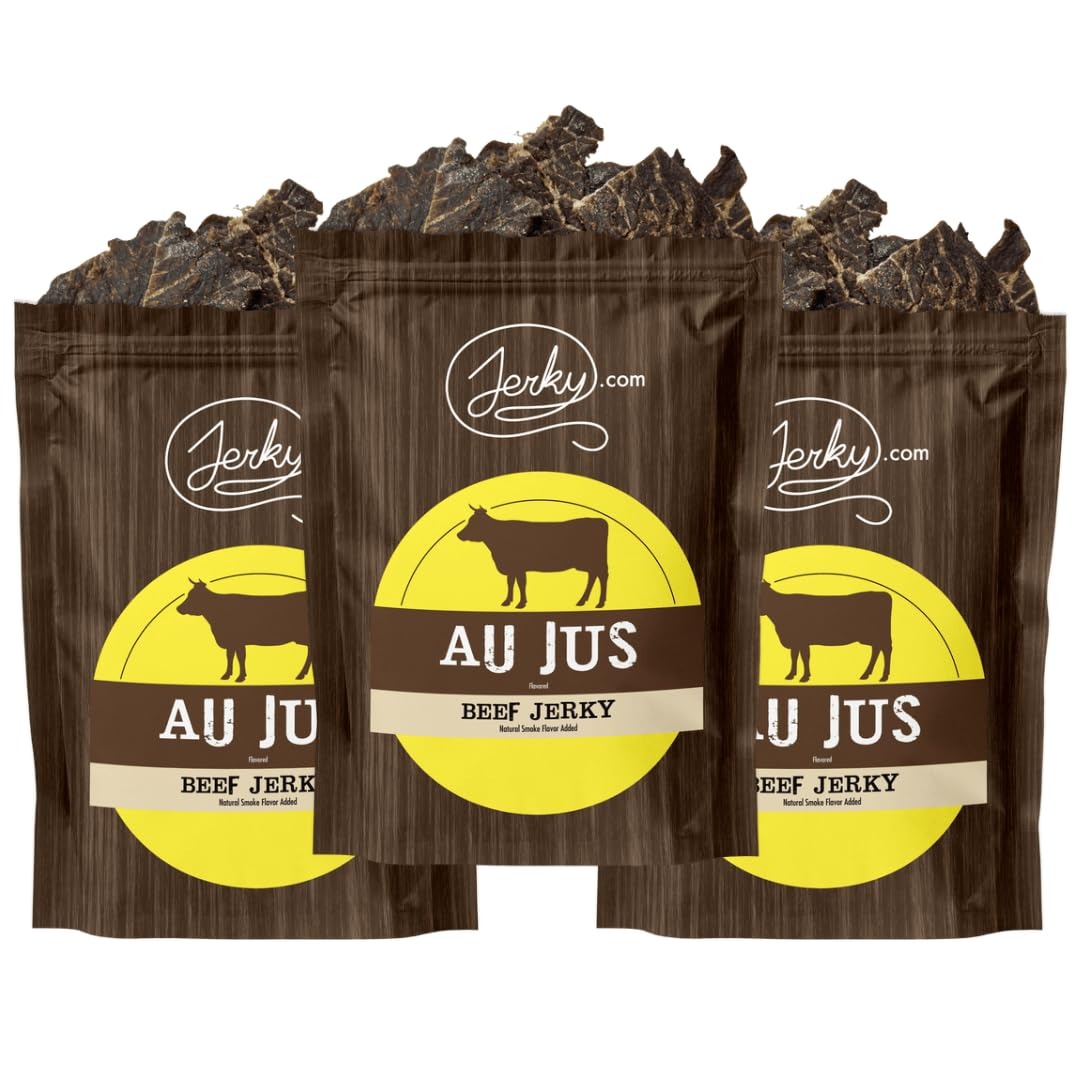
Item Name: Jerky.com All Natural Au Jus Beef Jerky - No Added Preservatives, No MSG or Nitrates - Rich, Savory Flavor, 100% Lean Beef (2.5 Ounce, Pack of 3)
Bullet Point 1: PREMIUM QUALITY BEEF: Made from the finest cuts of beef, our jerky is hand-selected for its superior flavor, tenderness, and quality. We only use the highest-quality ingredients to ensure every bite is packed with savory goodness and wholesome protein, making it the ideal snack for fueling your adventures or satisfying midday cravings.
Bullet Point 2: VARIETY OF FLAVORS: Dive into an explosion of taste with our sampler pack, offering a diverse selection of 24 flavors. Savor classics like Original and Teriyaki, or turn up the heat with bold choices like Carolina Reaper, Jalapeno Garlic, and Habanero. For those who crave something unique, explore flavors like Whiskey Barbecue, Raspberry Jalapeno, and Chipotle Bourbon. Whether you prefer sweet, smoky, or spicy, there’s a flavor for every palate in this exciting collection.
Bullet Point 3: HANDCRAFTED PERFECTION: Our jerky is handcrafted in small batches by skilled artisans, ensuring meticulous attention to detail and unparalleled flavor consistency. Each batch is marinated with our signature blend of spices and slow-cooked to perfection, resulting in tender, flavorful jerky that's impossible to resist.
Bullet Point 4: ON-THE-GO SNACKING: Whether you're hitting the trails, powering through a workout, or simply need a quick pick-me-up at the office, our jerky is the ultimate grab-and-go snack. It's the perfect companion for all your adventures, packed with protein and conveniently packaged in individual serving sizes.
Bullet Point 5: PERFECT JERKY GIFTS FOR MEN: Looking for the perfect gift for the jerky lover in your life? Look no further than our Beef Jerky Sampler. It makes a thoughtful and memorable gift for birthdays, holidays, or any occasion. Treat your loved ones to the gourmet goodness of Jerky.com and watch their faces light up with delight.
Product Description: <p>Indulge in the rich, authentic taste of all-natural beef jerky, made with 100% lean beef and crafted to perfection for a satisfying, healthy snack. This premium jerky is free from added preservatives, MSG, and nitrates, ensuring a wholesome option for those who want to enjoy their favorite snack guilt-free. Our beef jerky is marinated with care and seasoned to enhance its flavor, whether you prefer the smoky heat of Chipotle Bourbon, the fiery kick of Carolina Reaper, or the classic taste of Original.<br><br>Each piece is slow-cooked to lock in the rich, natural flavors of the beef, creating a perfect balance of tenderness and chewiness. Whether you're looking for a high-protein snack to fuel your adventures or just craving something savory, our beef jerky offers the perfect blend of taste and nutrition. Enjoy it on the go, at work, or as a post-workout treat.<br><br>Made with the finest ingredients and carefully packaged to preserve freshness, this beef jerky is the perfect companion for anyone seeking a healthy, flavorful snack. With a wide variety of bold and unique flavors, you can find the perfect jerky to match your taste and lifestyle.</p>
Value: 7.5
Unit: Ounce

Price: 8.99